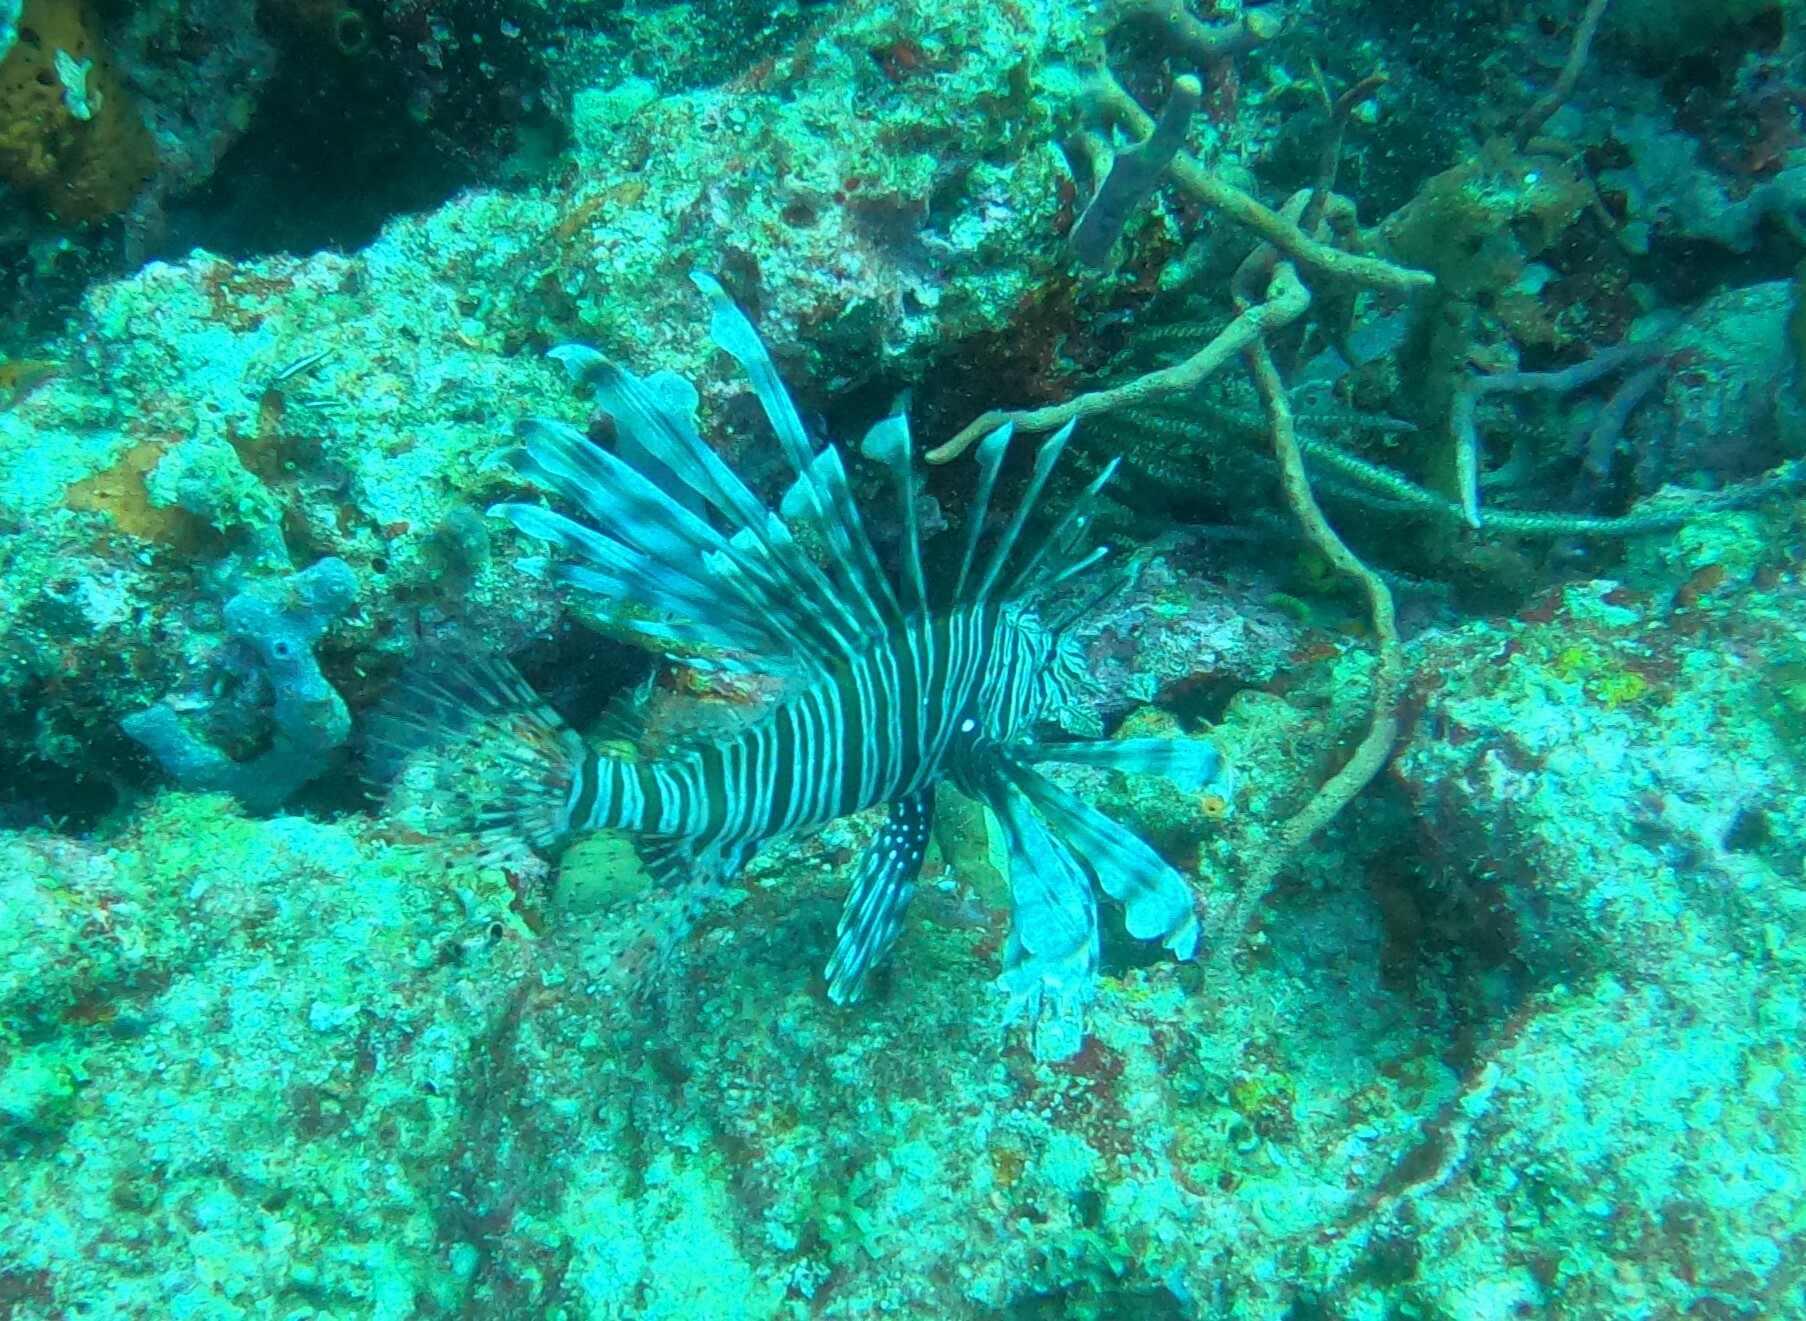
Pterois volitans (Red Lionfish)